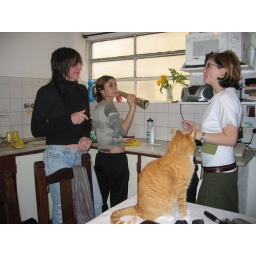
adri, nati (yelling at me with a paper bullhorn) nicolino the cat (aka fat fat) and me in my kitchen.